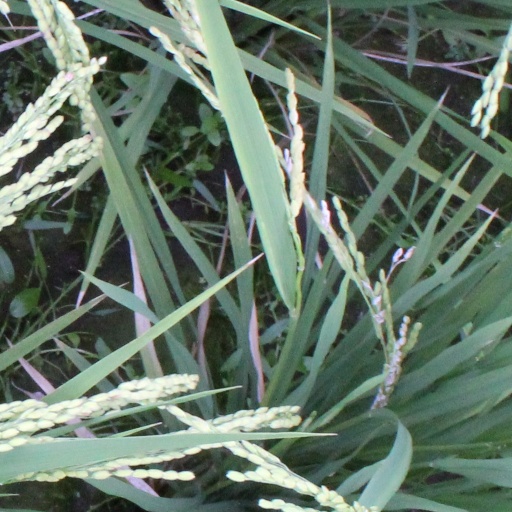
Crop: rice